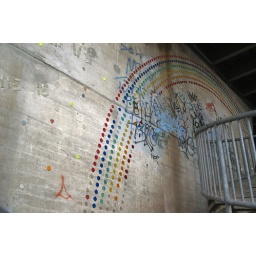
the walls of a big (ugly) autobahn bridge in offenbach. decorated with multi-color reflective &amp;quot;cat eye&amp;quot; thingies. cool job!